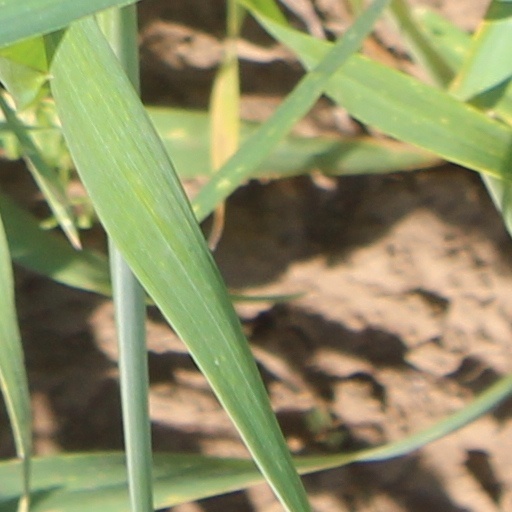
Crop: wheat